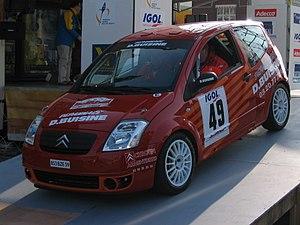
Citroën C2 sur le podium de départ, Armentières, 22e rallye des routes du Nord (25 &amp
La Citroën C2 est un petit modèle de voiture, uniquement disponible en trois portes. Succédant à la Citroën Saxo trois portes, elle était commercialisée entre septembre 2003 et novembre 2009 et produite à l'usine d'Aulnay-sous-Bois dans le département de la Seine-Saint-Denis.